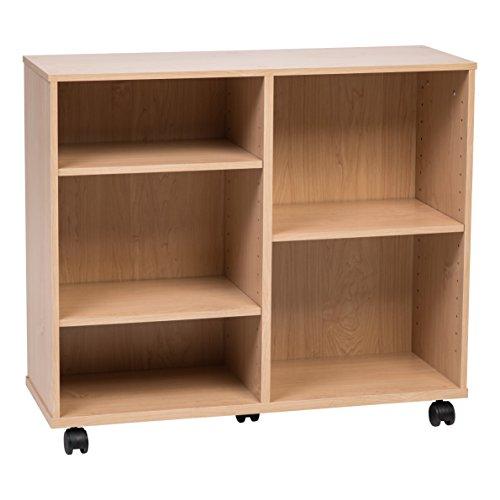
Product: IRIS USA, Inc. WRS-3010 Rolling Shelf, Wide Deep, Light Brown
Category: Home & Kitchen | Furniture | Home Office Furniture | Bookcases
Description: Easy to assemble Adjustable wood shelf with included parts screwdriver required.
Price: $105.08
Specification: ProductDimensions:29.5x10.2x25.6inches|ItemWeight:27pounds|ShippingWeight:27pounds|Manufacturer:IRISUSA,Inc.|ASIN:B07DWN2YM9|Itemmodelnumber:596755